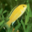
Label: aquarium_fish